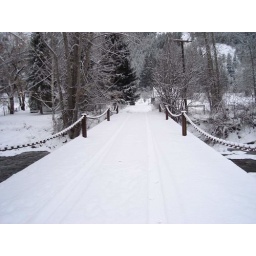
They Hottels have to drive across this sketchy little bridge to their house -- and plow it in the winter.